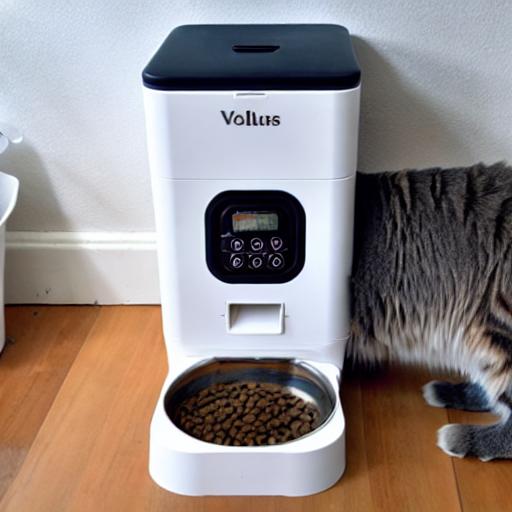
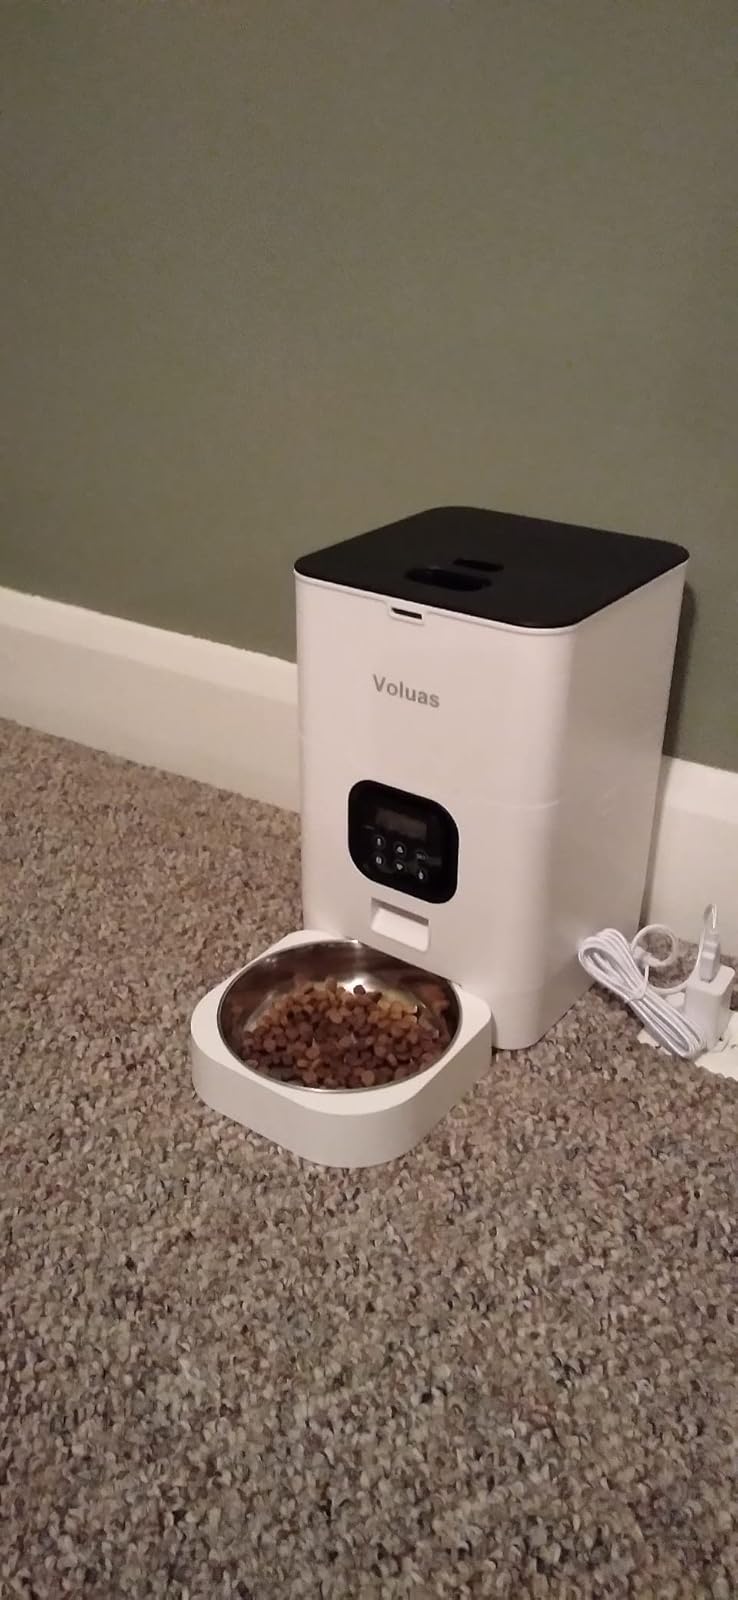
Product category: items_feeder
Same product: no